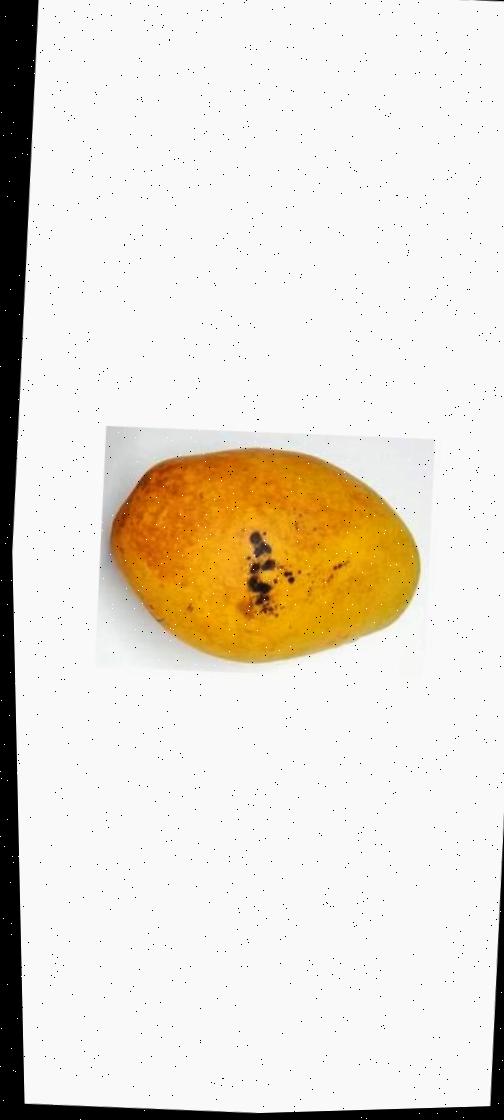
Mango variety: Bari-11